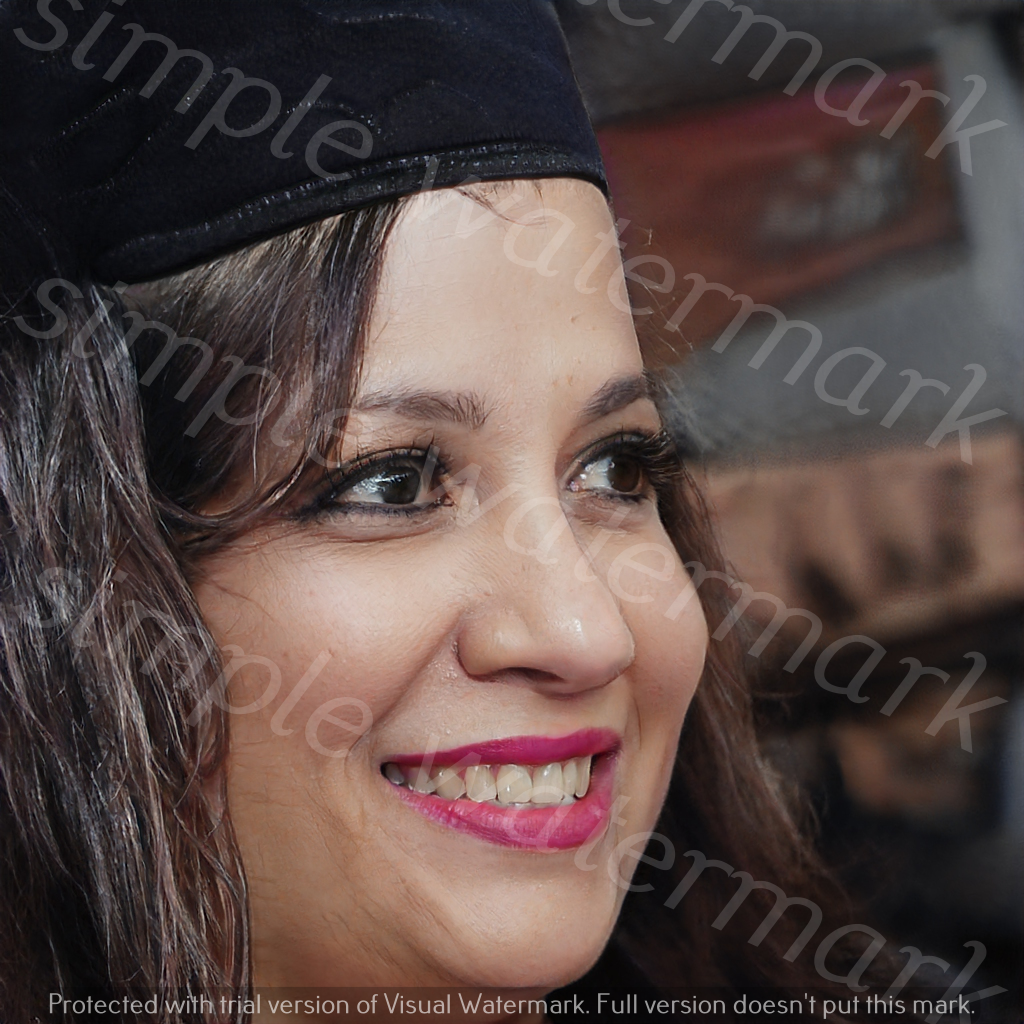
Label: Watermark